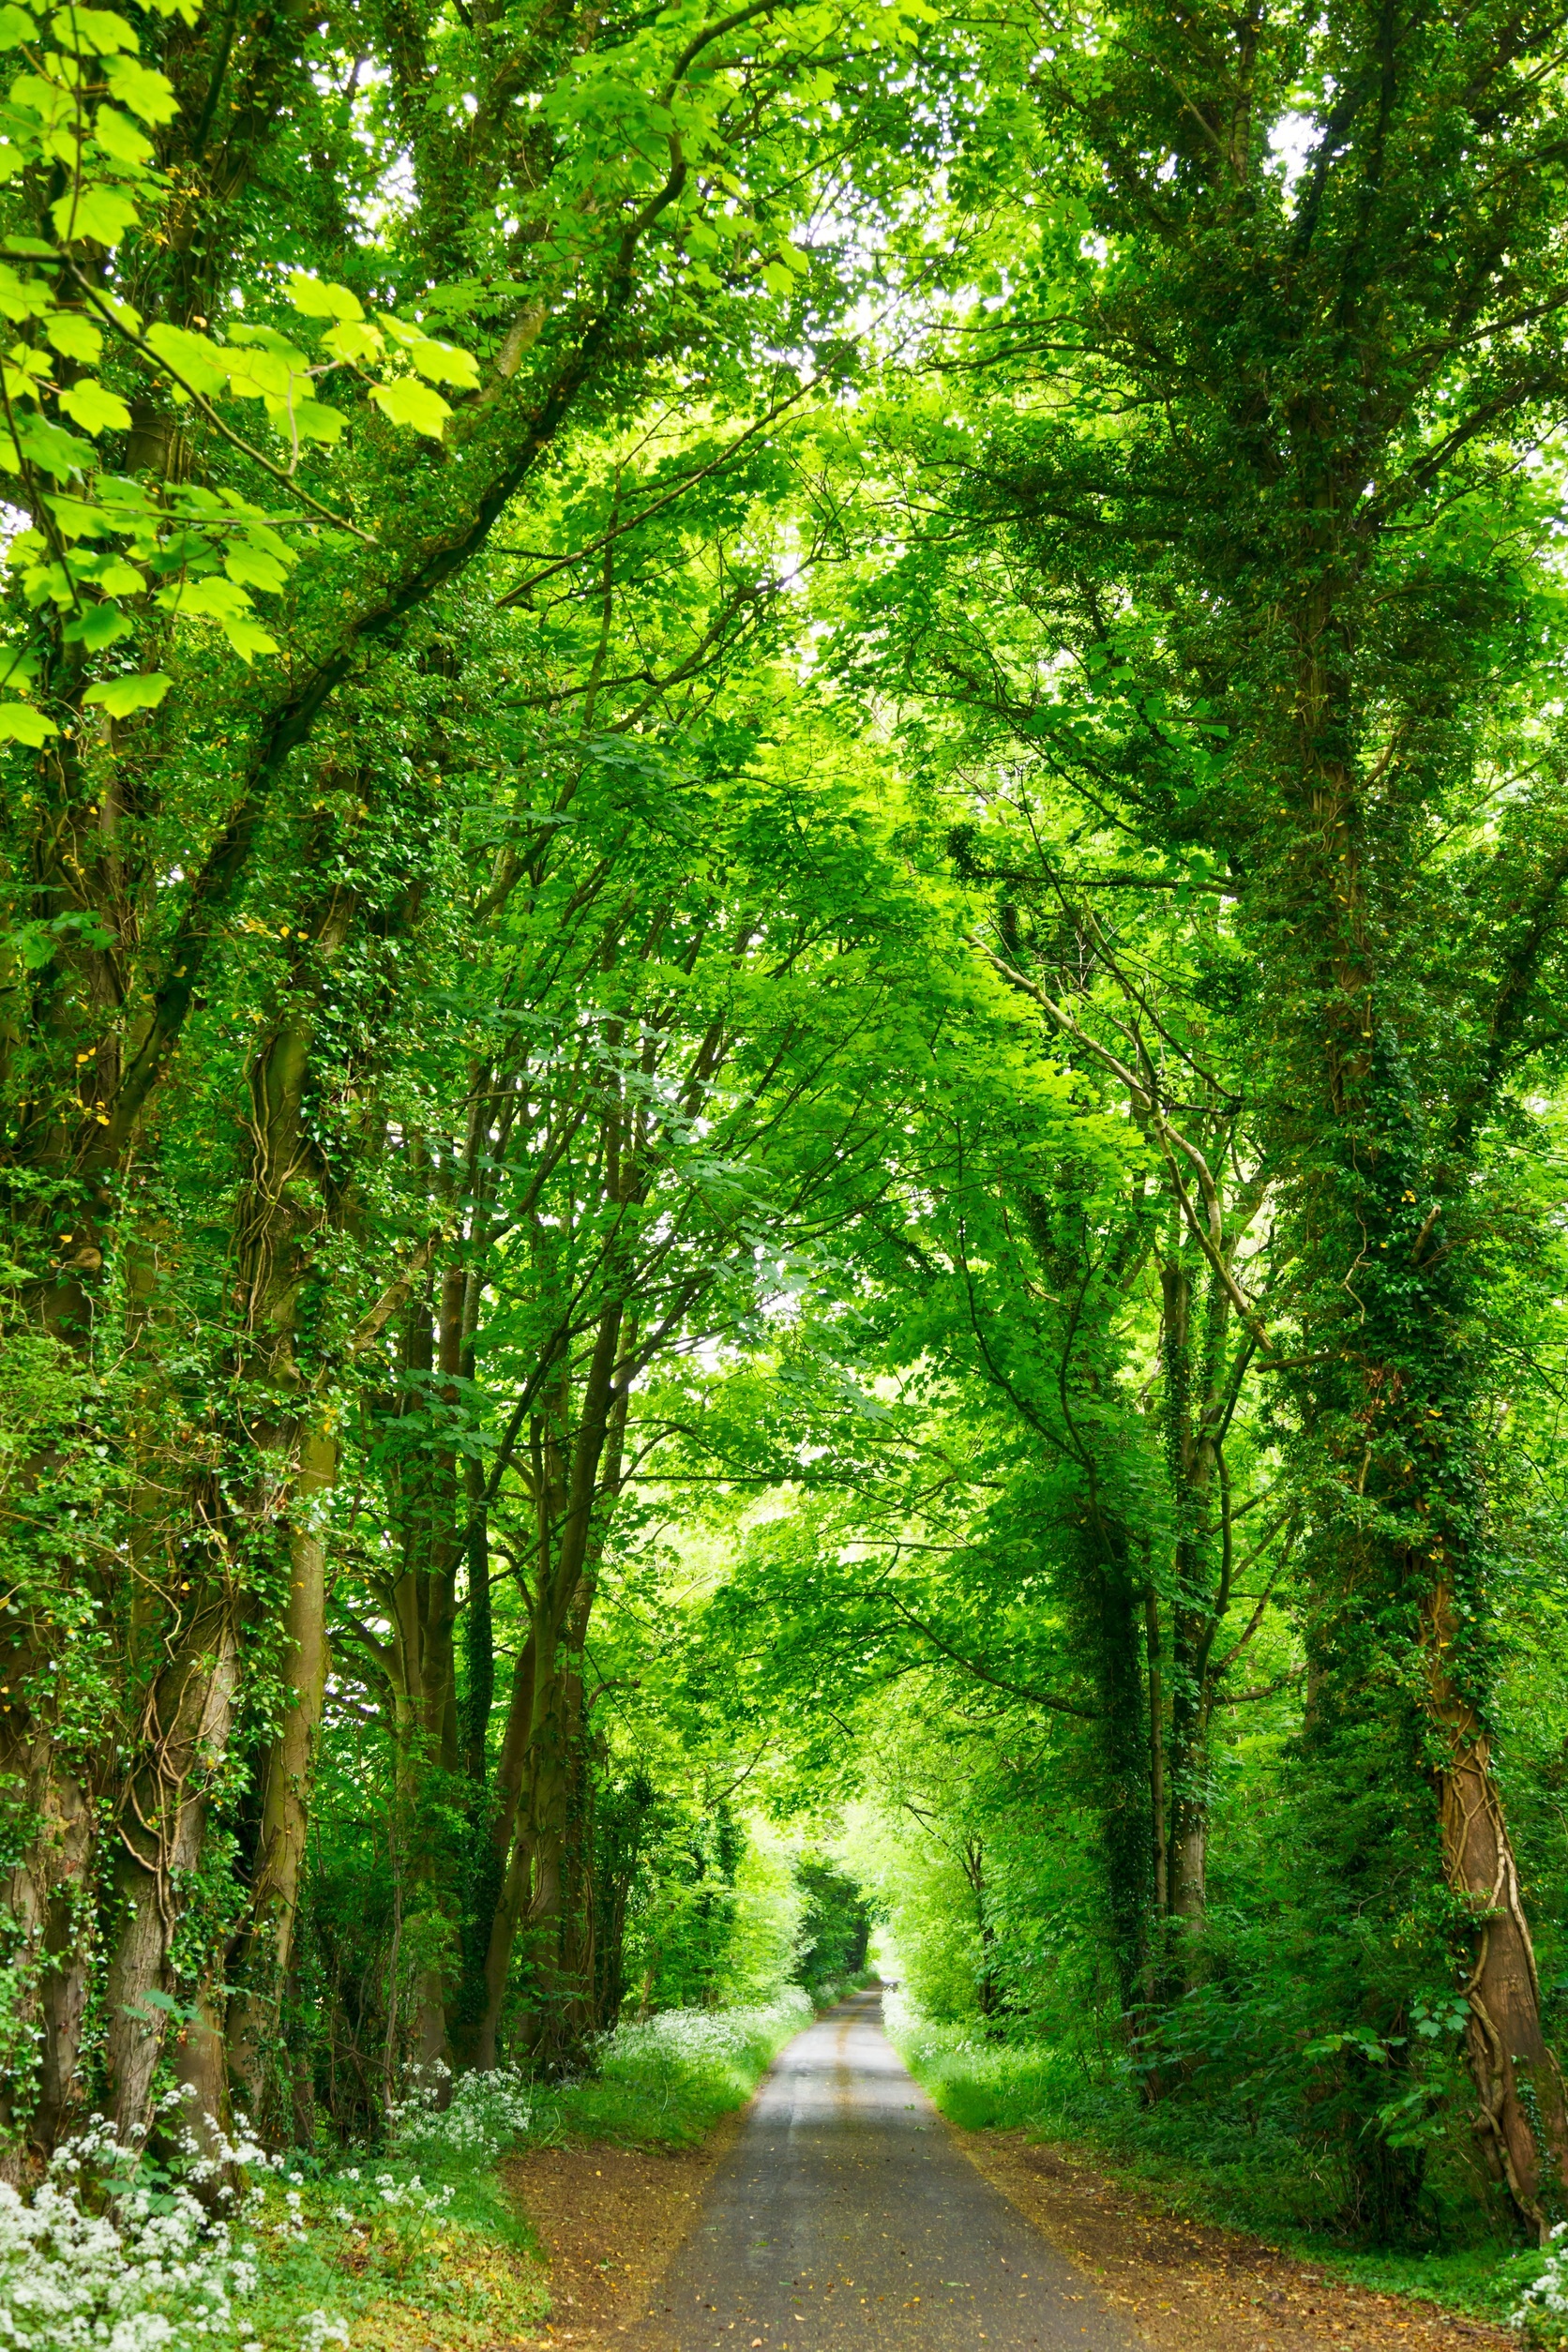
landscape, tree, nature, forest, plant, road, sunlight, leaf, alley, country, asphalt, spring, green, jungle, autumn, flowers, trees, vegetation, rainforest, deciduous, way, grove, woodland, habitat, ecosystem, biome, old growth forest, natural environment, woody plant, temperate broadleaf and mixed forest, temperate coniferous forest, riparian forest